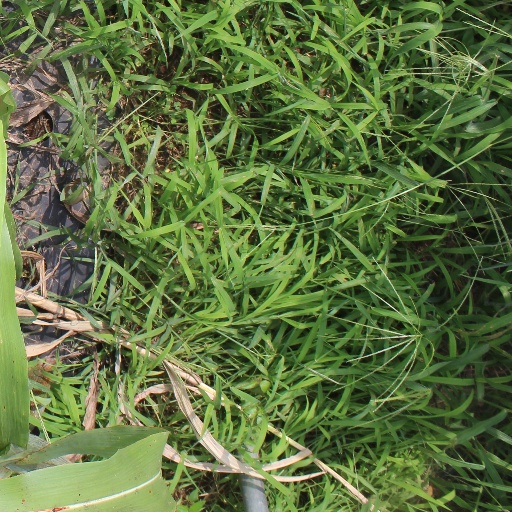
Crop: sorghum